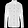
Label: Shirt